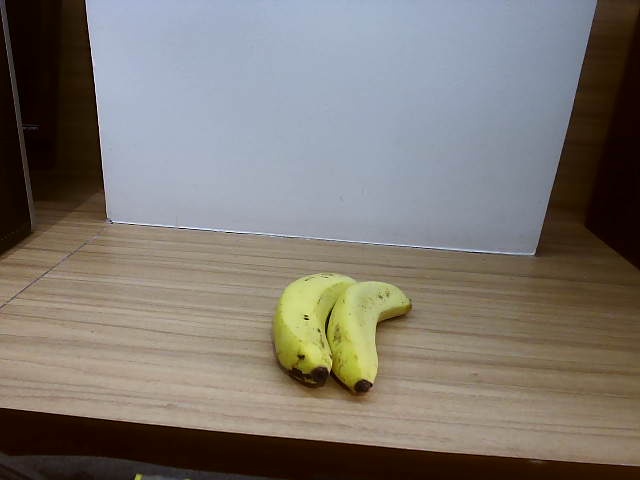
Label: Ripe_Banana